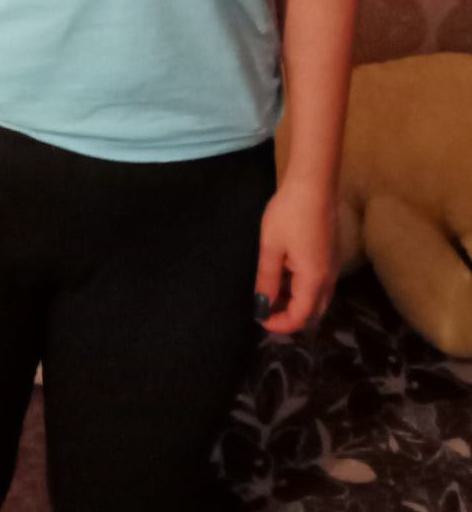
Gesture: no_gesture